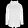
Label: Coat